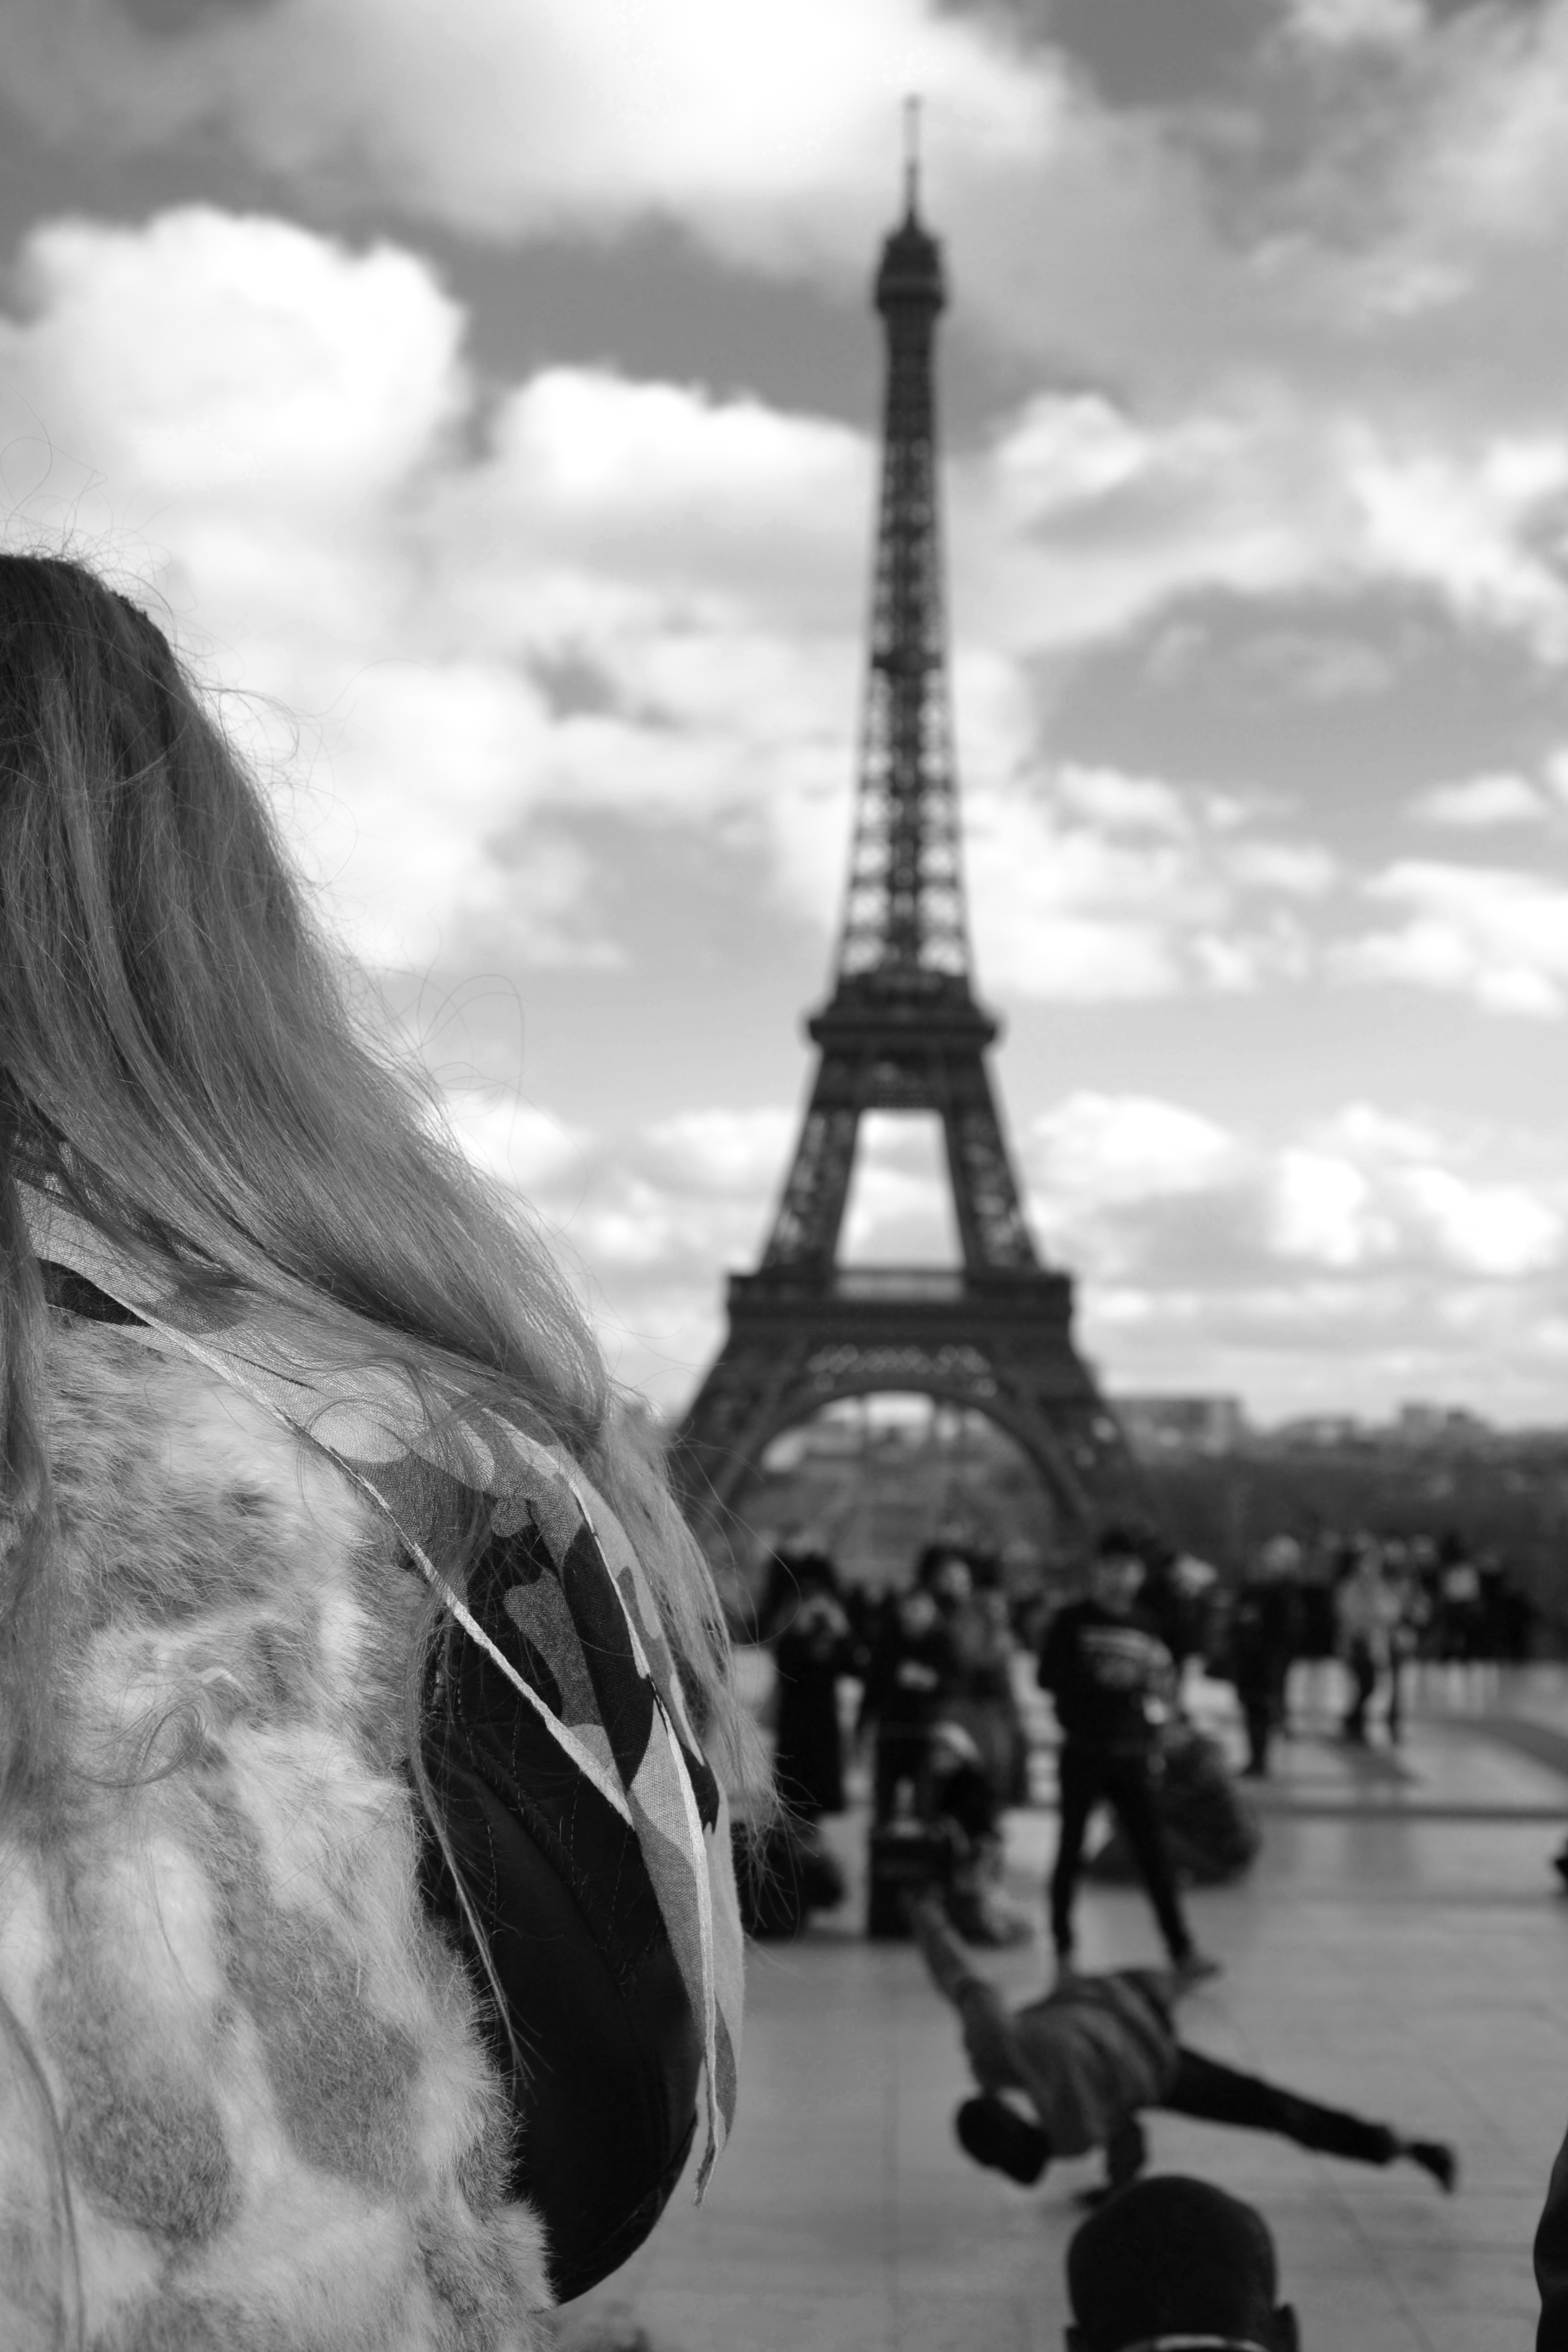
black and white, photography, monument, statue, tower, monochrome, sculpture, monochrome photography